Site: brandenburg
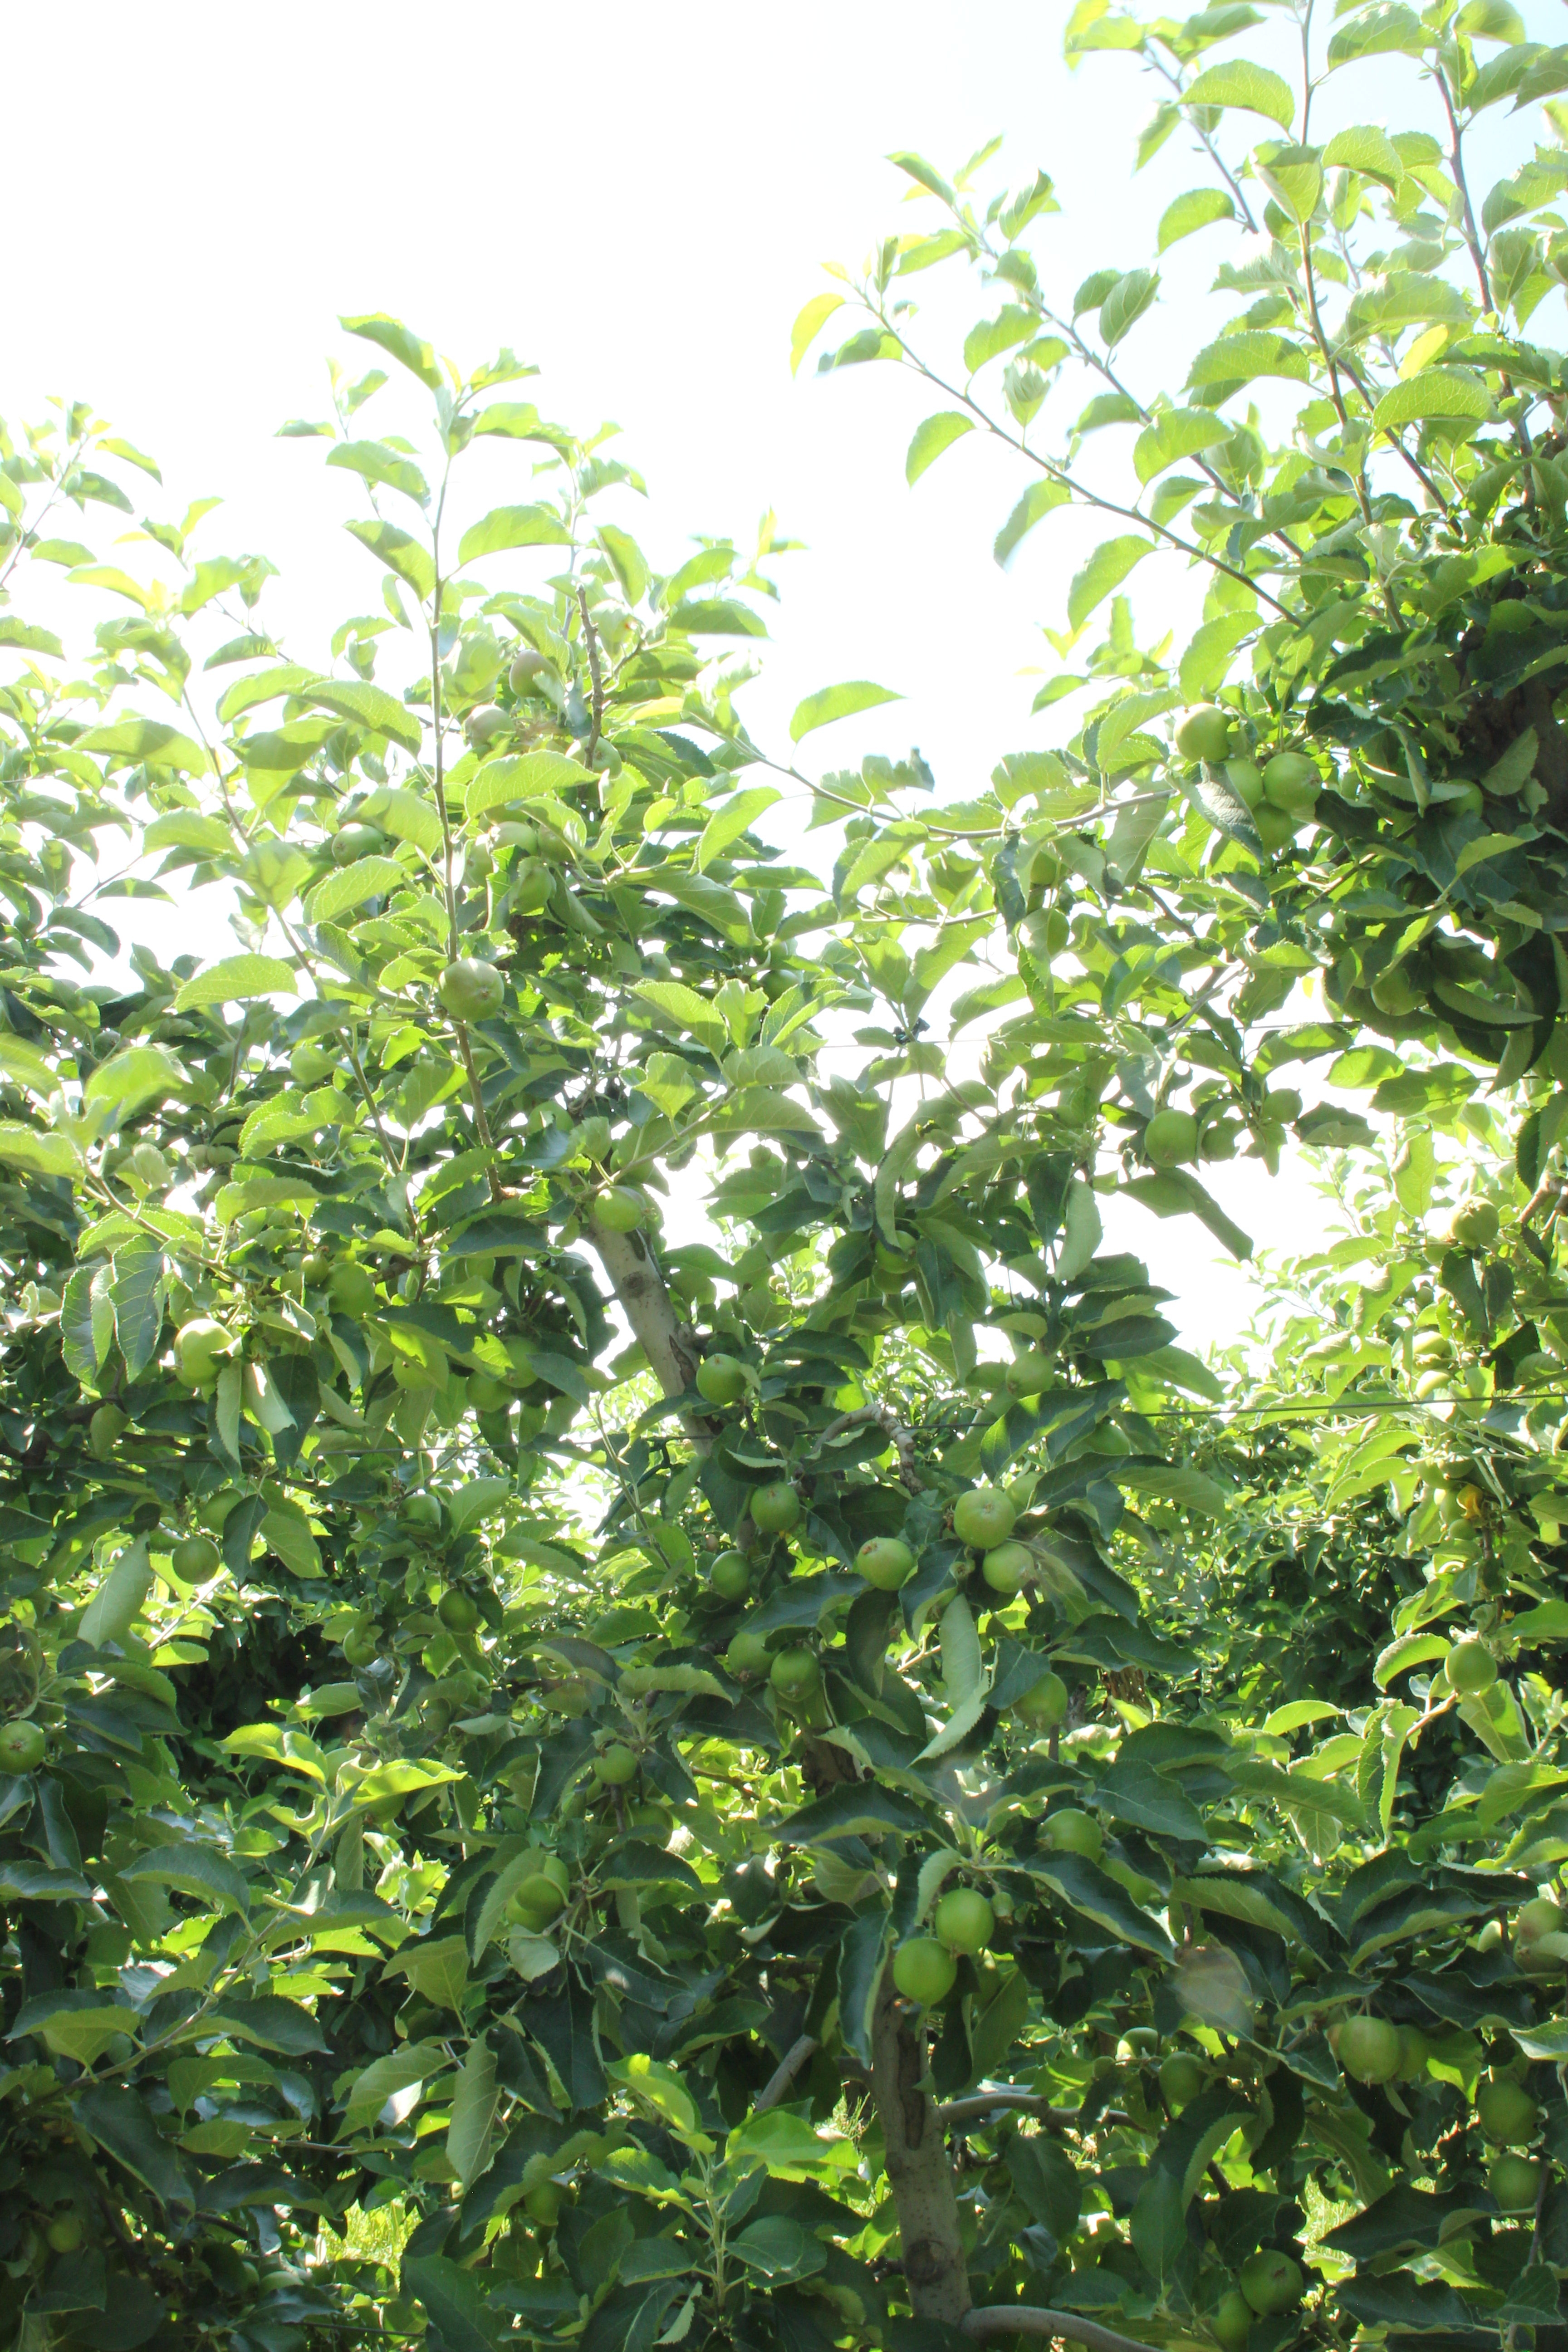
Growth stage (BBCH 74): Development of fruit